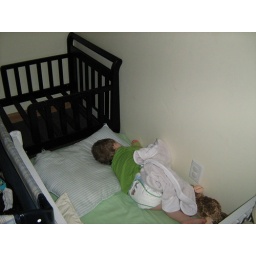
Lucas sleeping in his big boy bed